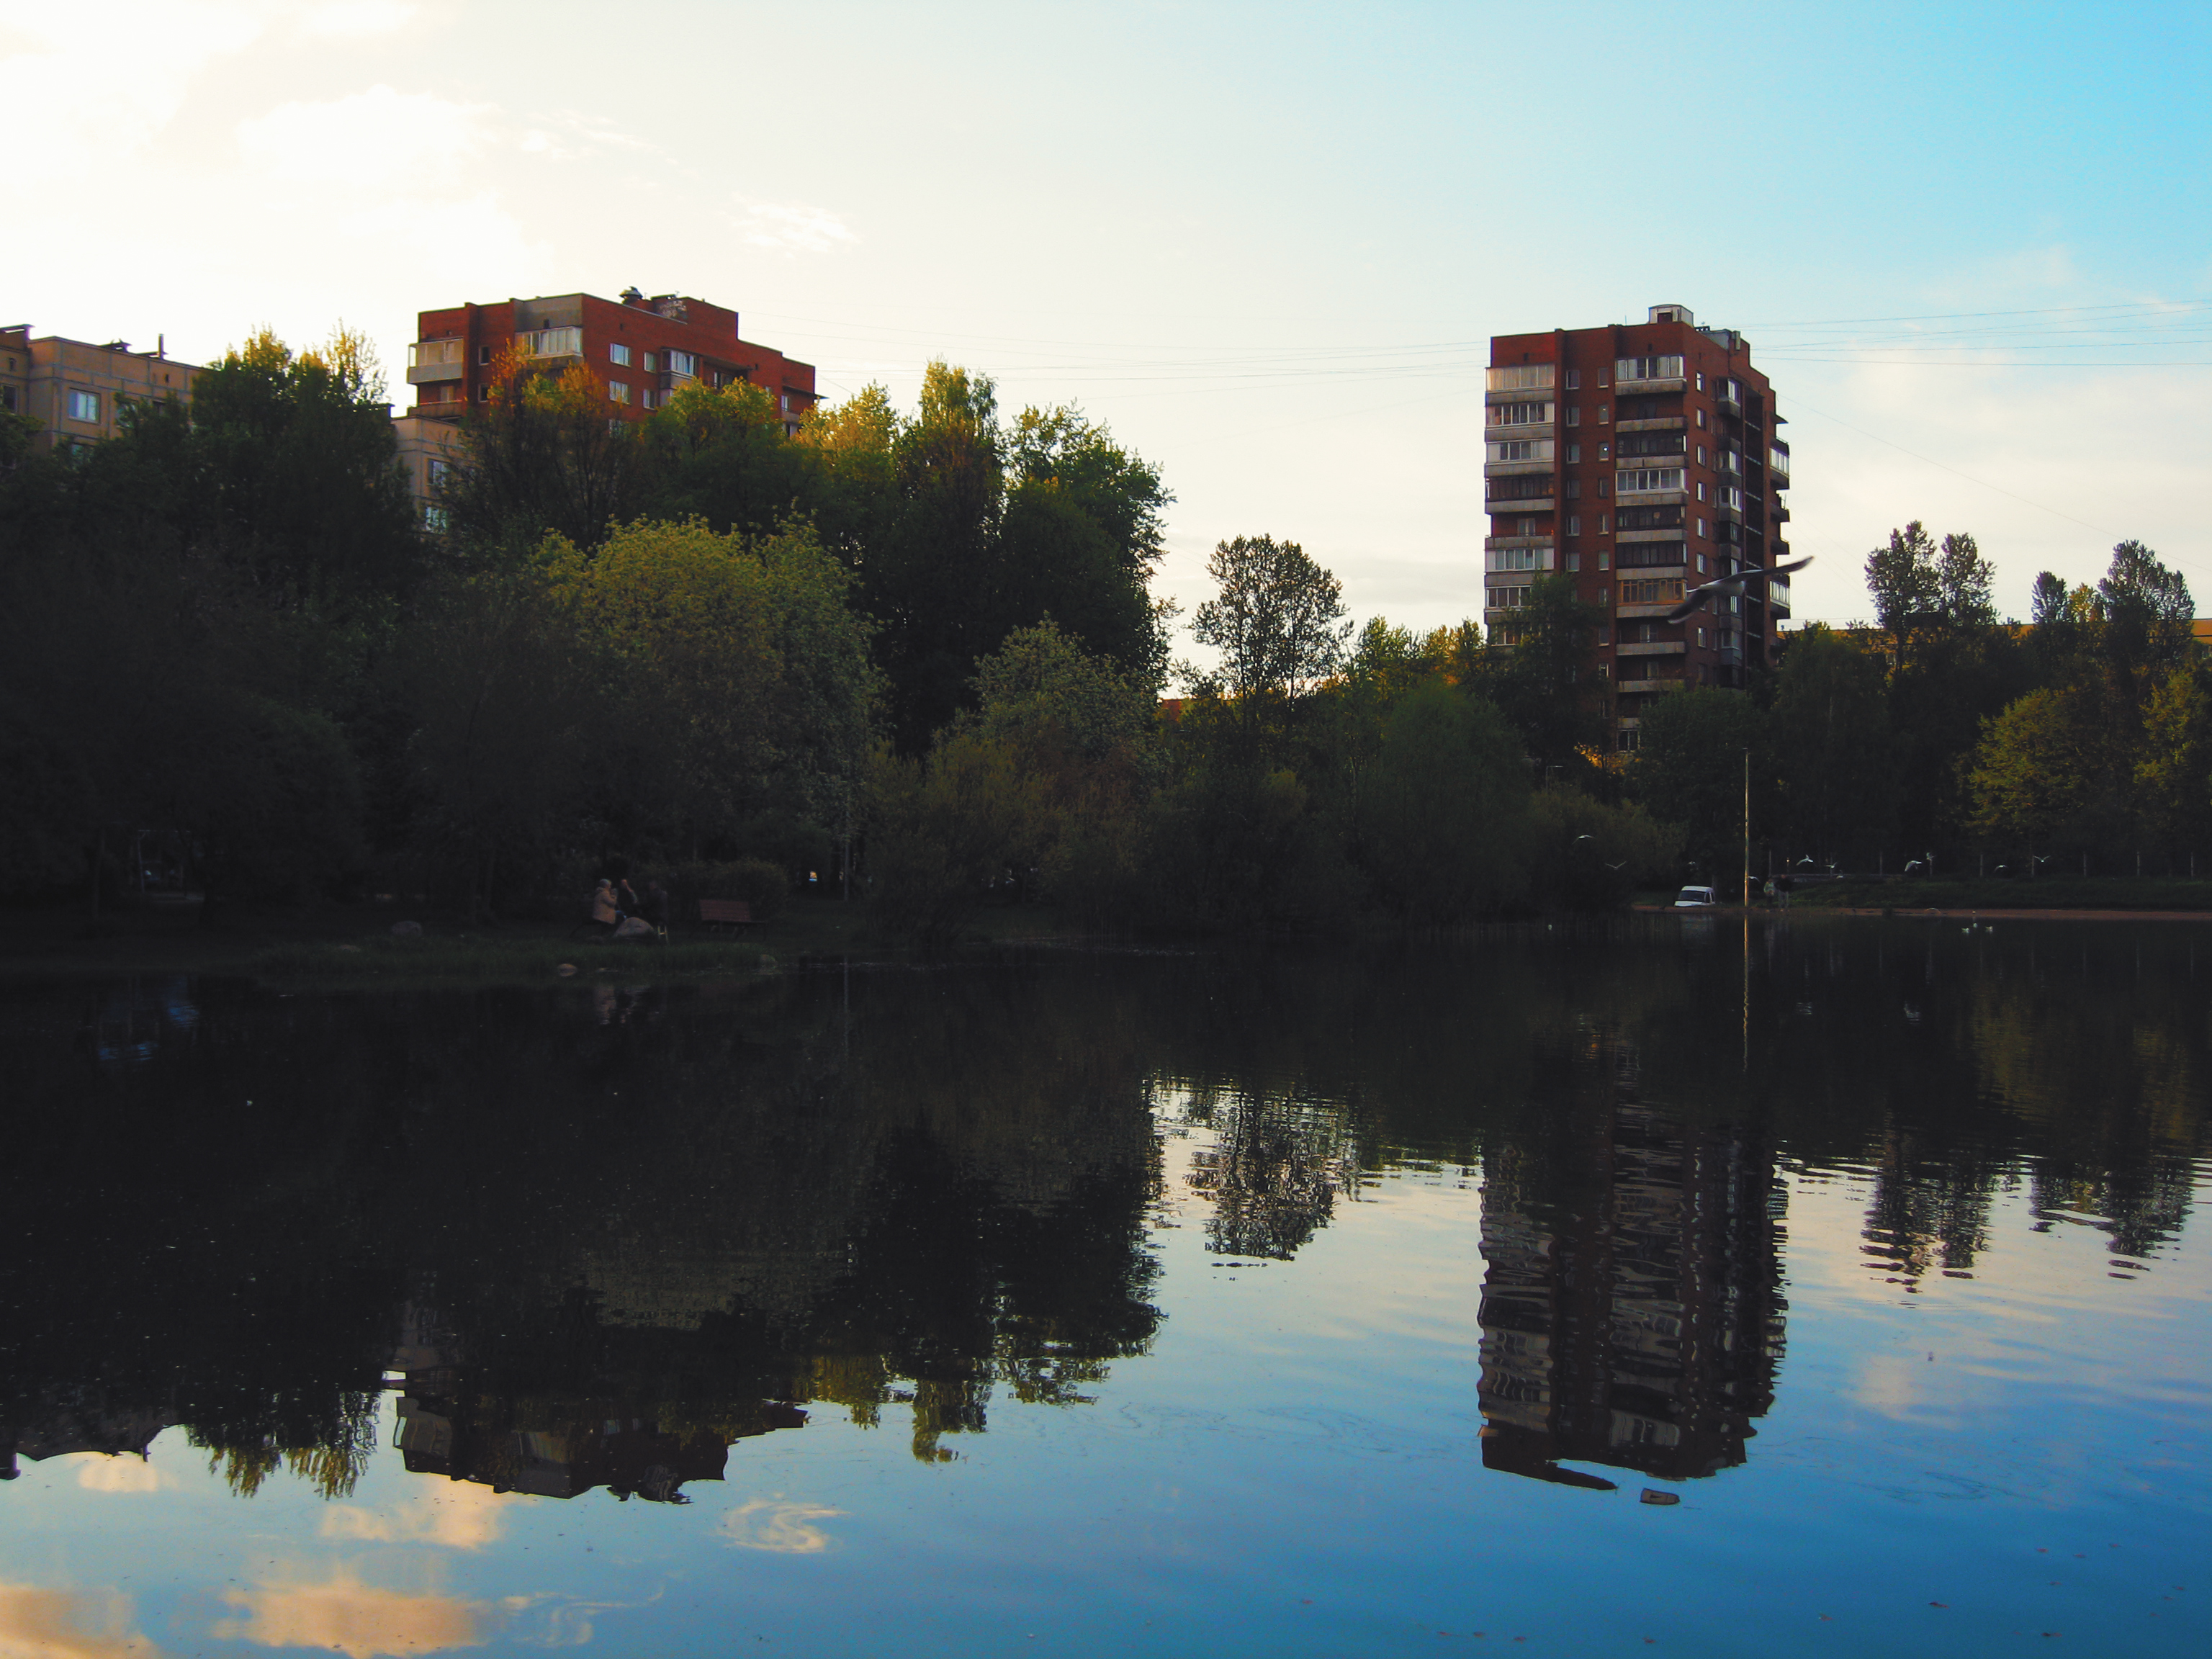
images, water, sky, water resources, cloud, building, natural landscape, world, dusk, tree, lake, vegetation, sunlight, atmospheric phenomenon, watercourse, horizon, biome, lacustrine plain, bank, landscape, woody plant, city, rural area, sunrise, sunset, tower block, plant, symmetry, channel, evening, reflection, reservoir, wilderness, lake district, loch, pond, nature reserve, canal, night, town, dawn, skyscraper, wetland, condominium, floodplain, bayou, tower, skyline, ocean